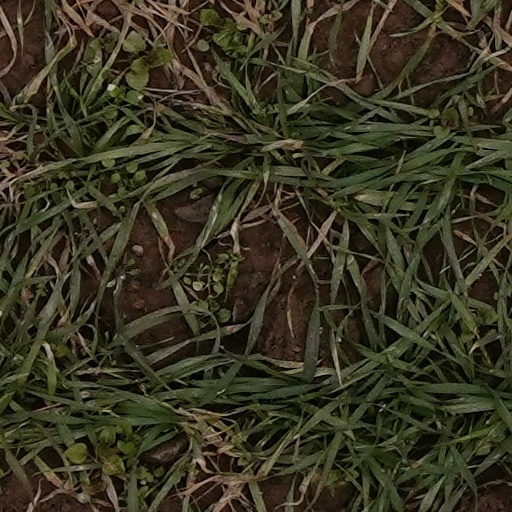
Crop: wheat